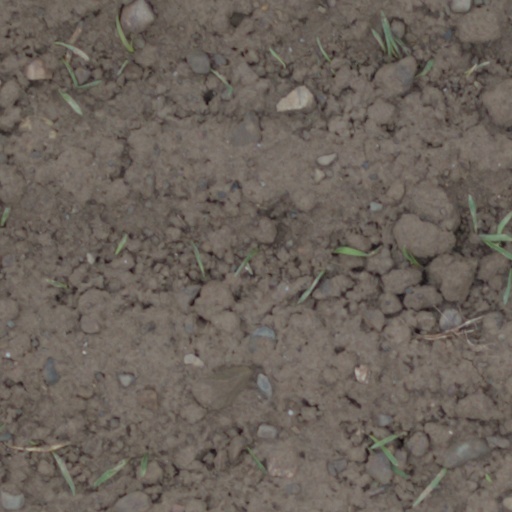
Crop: wheat